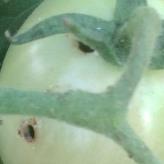
Crop: Tomato
Condition: helicoverpa-armigera-p